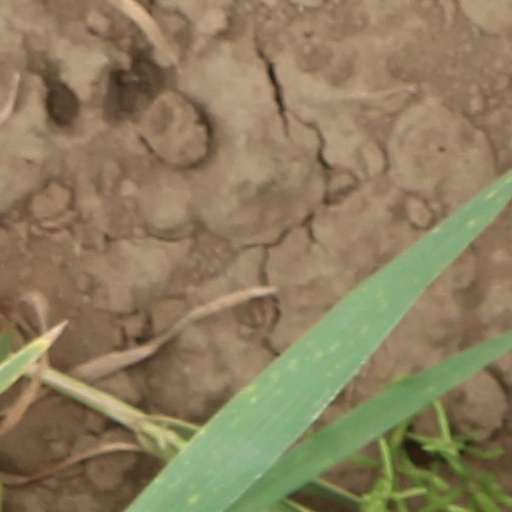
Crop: wheat